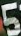
Number: 5